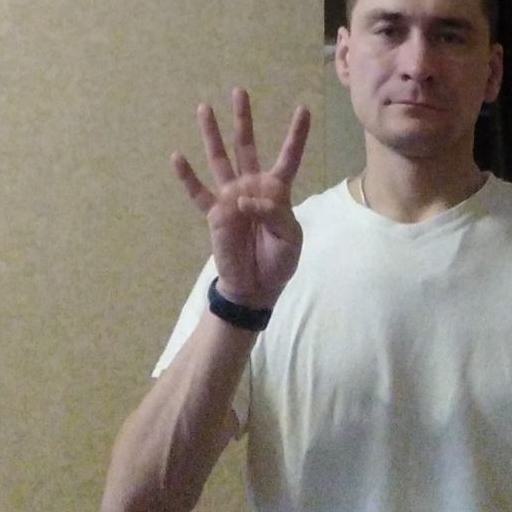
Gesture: four